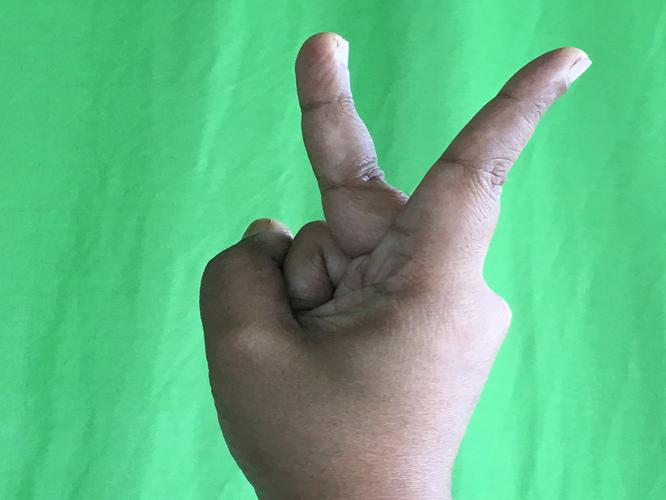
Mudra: Katrimukha
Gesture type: single_hand